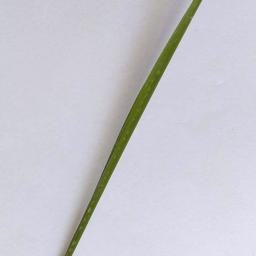
Label: Rice___Healthy